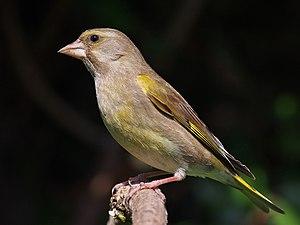
Le Verdier d'Europe est une petite espèce de passereaux partiellement migrateur, très répandu, de la famille des fringillidés.